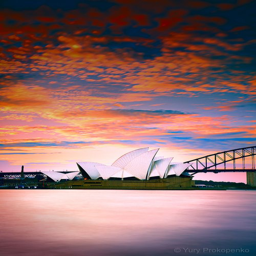
not quite often to see is even prettier with the sky background .